Louis Linn

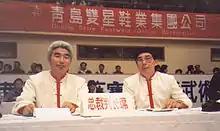
Louis Linn served as Deputy General Chief Referee at the 1st World Wushu Championships in Beijing 1991.

The first international Wushu championship in Sweden was held in 1984, where an invited USA team (’s White Dragon Martial Arts Society) met with the Swedish national Wushu team. The year, after he hosted an international tournament in Sanda with teams from Sweden, Great Britain and France.